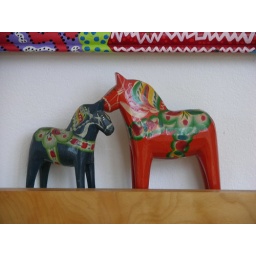
Dala horses under handpainted mirror frame